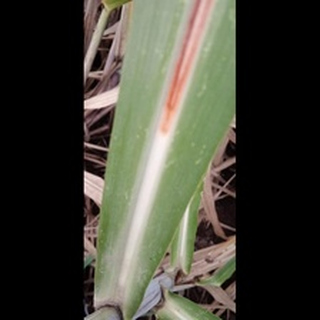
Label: sugarcane_red_rot